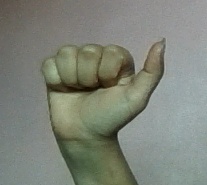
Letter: dhad